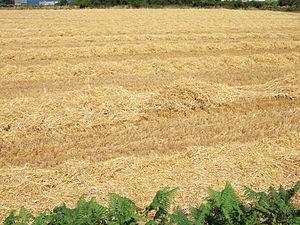
Paille dans un champ.